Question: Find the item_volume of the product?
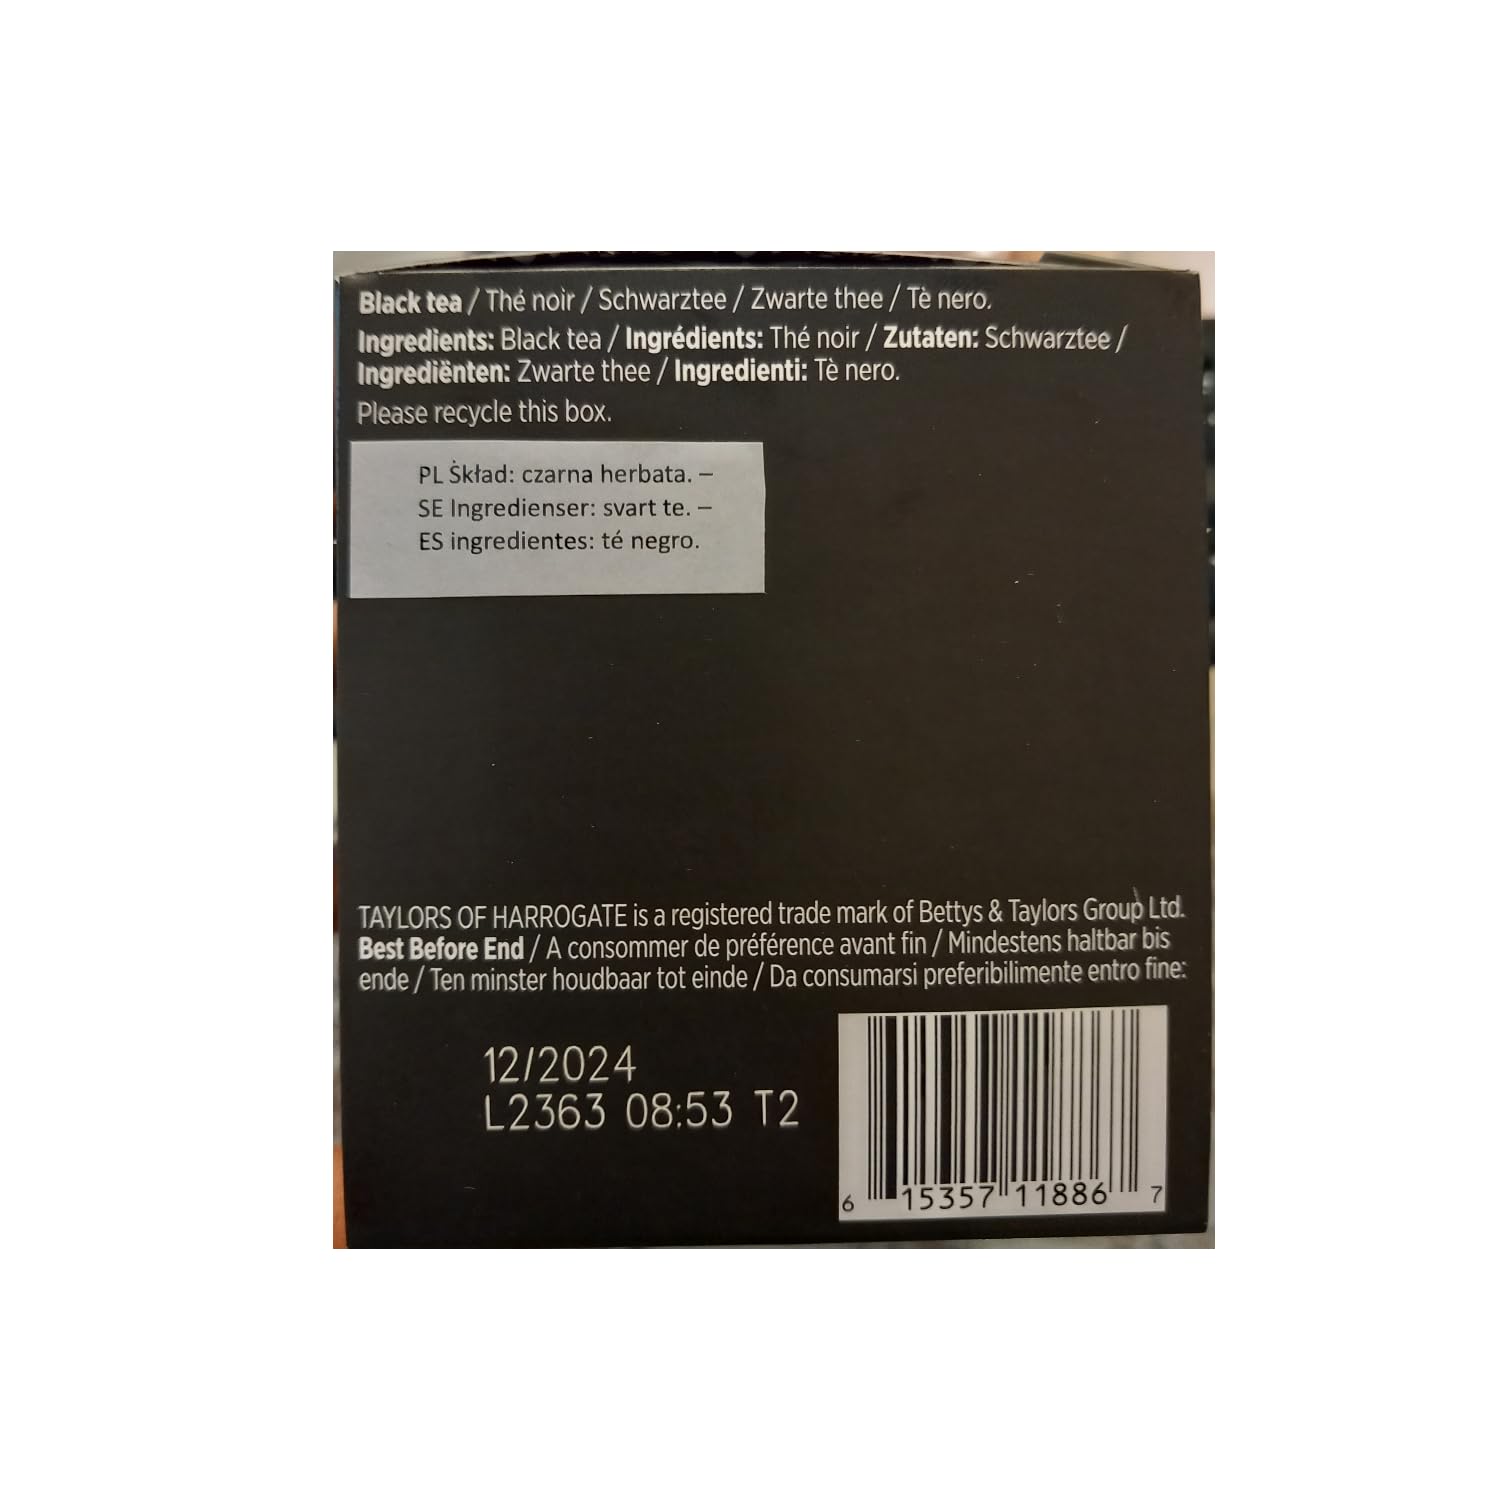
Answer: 0.005928853754940711 litre